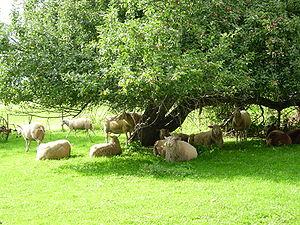
Le pré-verger est un type de conduite de verger très ancien. Il permet d'associer l’arbre fruitier de haute tige et la prairie.
Le verger conservatoire est un lieu de « mémoire » et de conservation de la diversité biologique et génétique de variétés anciennes de fruits.